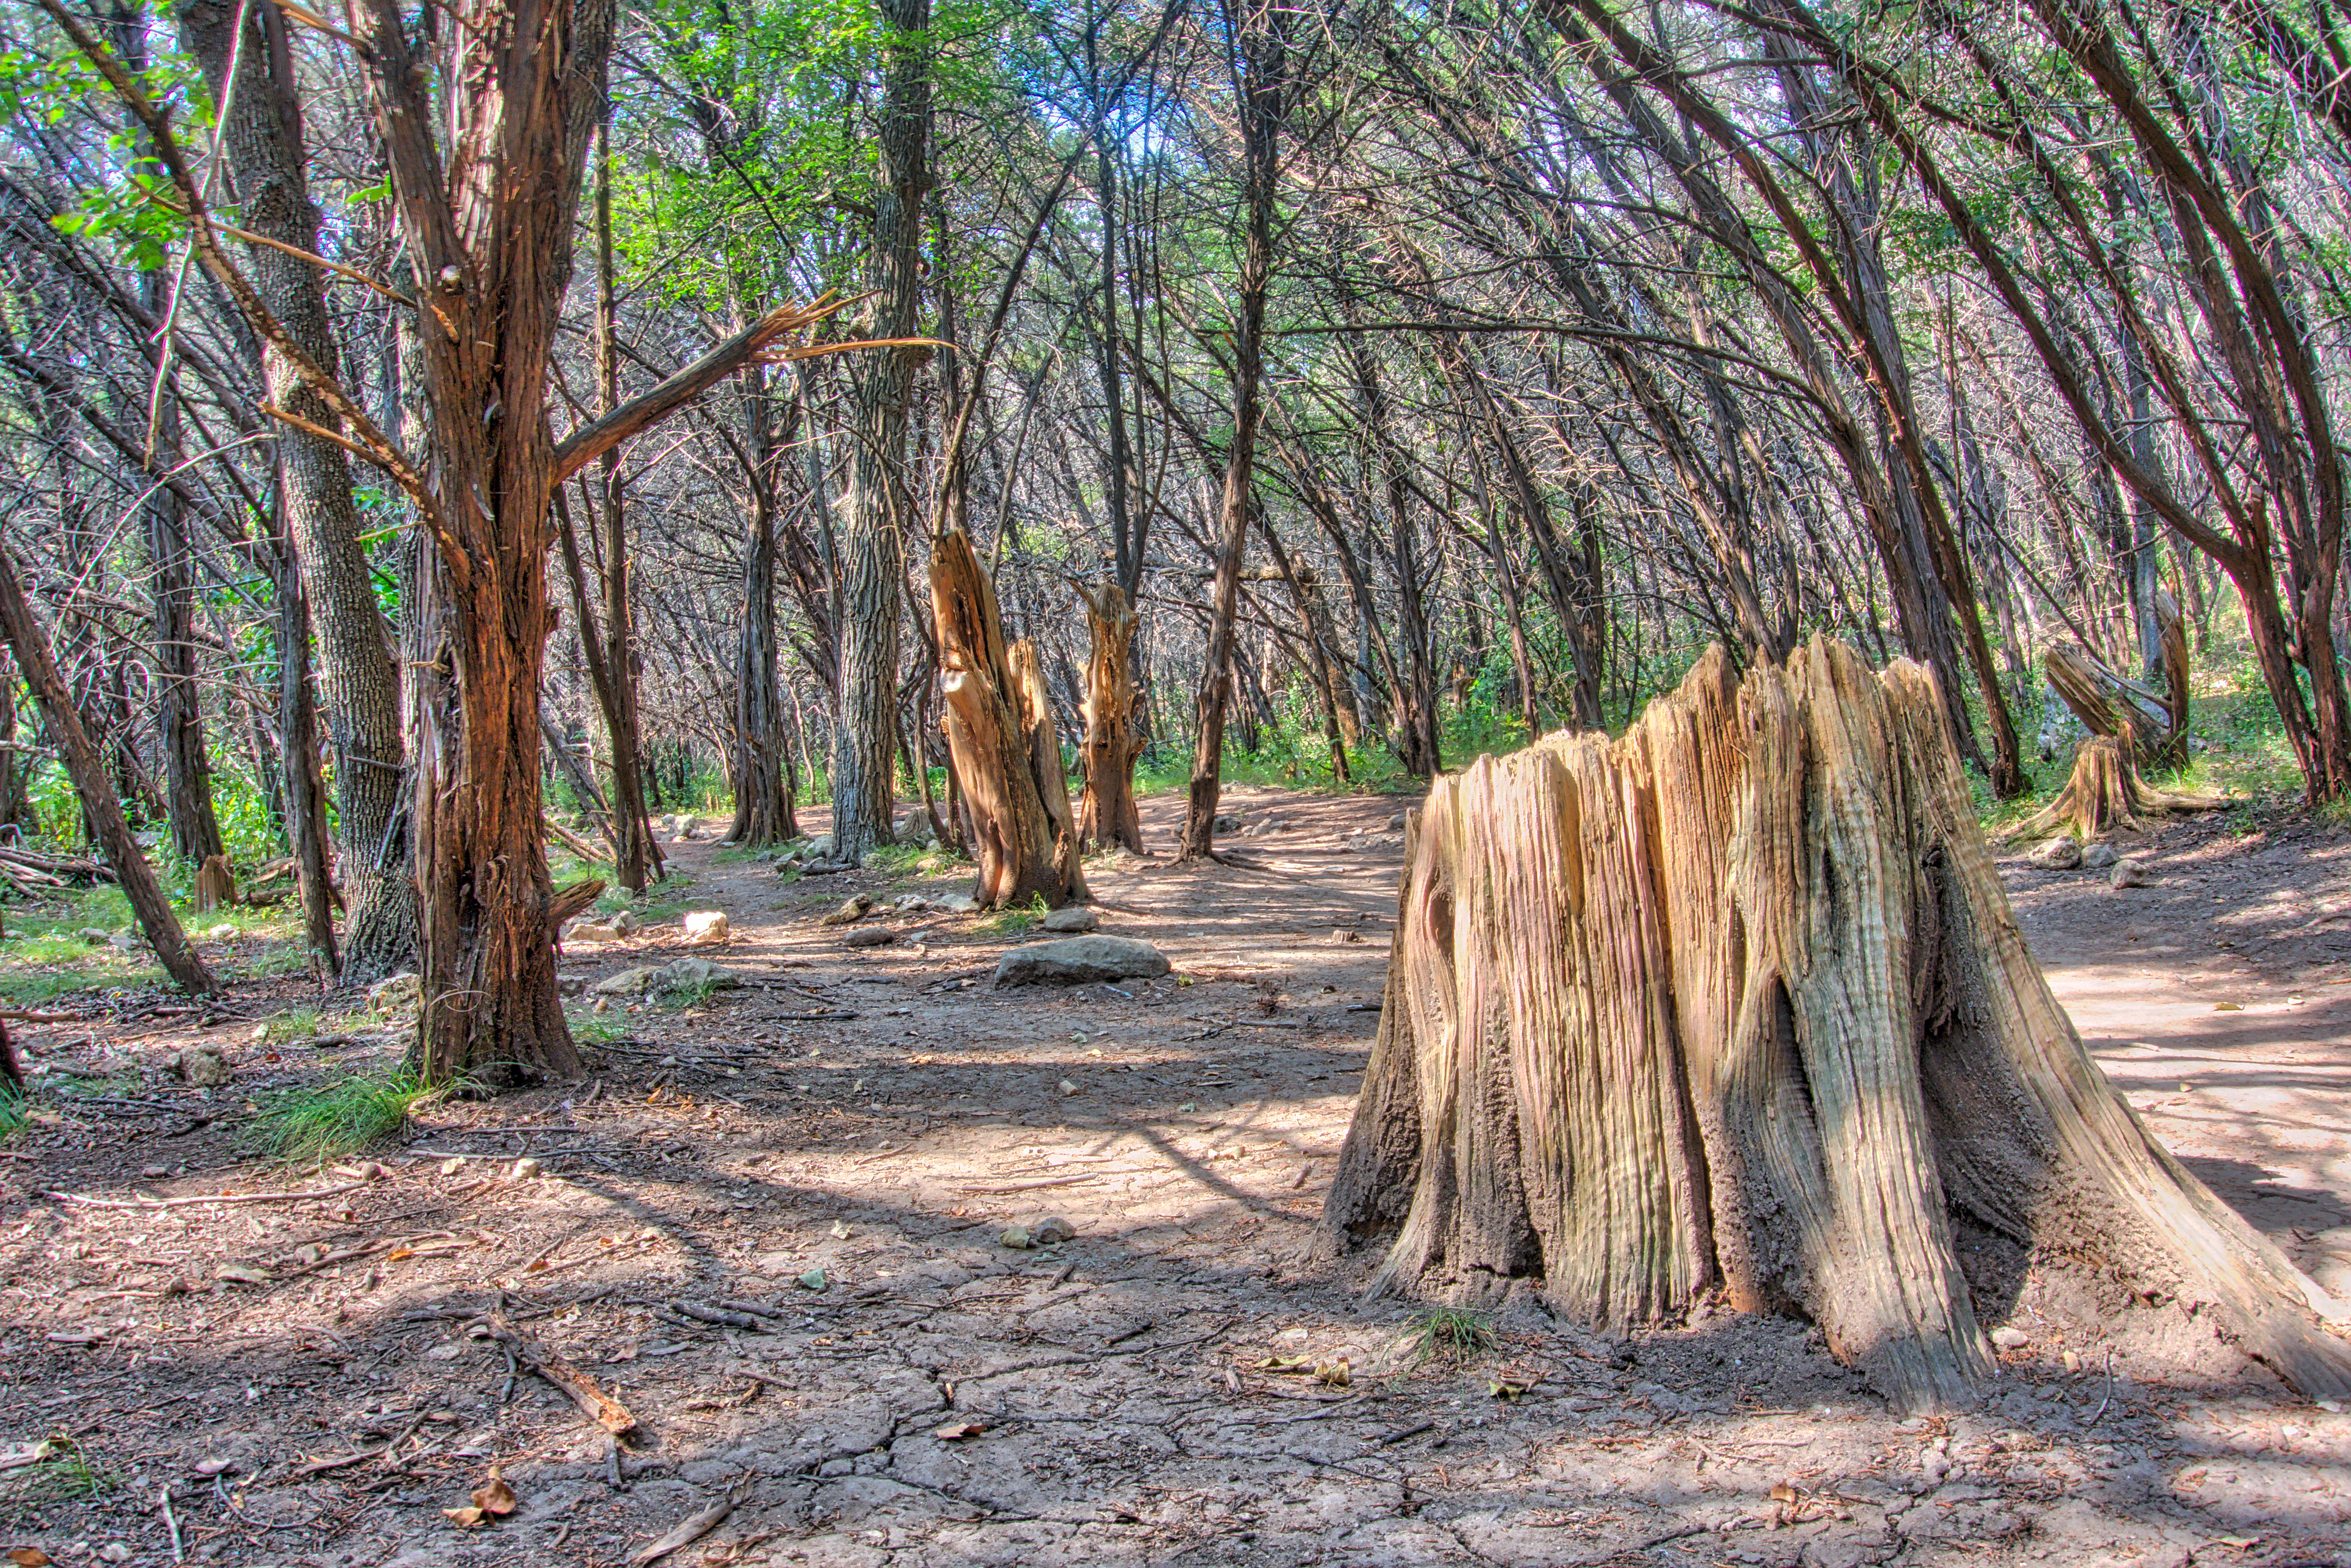
tree, forest, wilderness, plant, wood, trail, trunk, wildlife, park, long, hdr, cool image, texas, woodland, habitat, i, austin, tx, ecosystem, emma, natural environment, woody plant